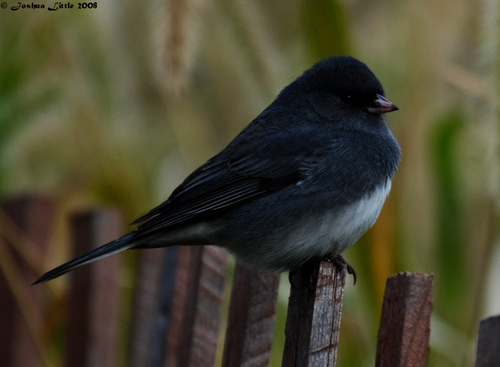
this bird is all black with a white belly and a small beak.
this is a bird with a white belly and a black back.
this bird is black and white in color with a shirt stubby beak and black eye ring.
this is a small black bird with a white belly and black feet.
this small puffy bird is all black with a grey breast and small pointed beak.
this is a dark black bird with a white belly who looks a bit pudgy.
this small black bird has a white breast and belly and a short yellow bill.
mostly black bird with a small triangular beak, it has a whitish grey belly and abdomen and black feet.
a short, stout, and fluffy bird that is mostly black with a white belly.
this bird has wings that are black and has a white belly
Species: Dark Eyed Junco